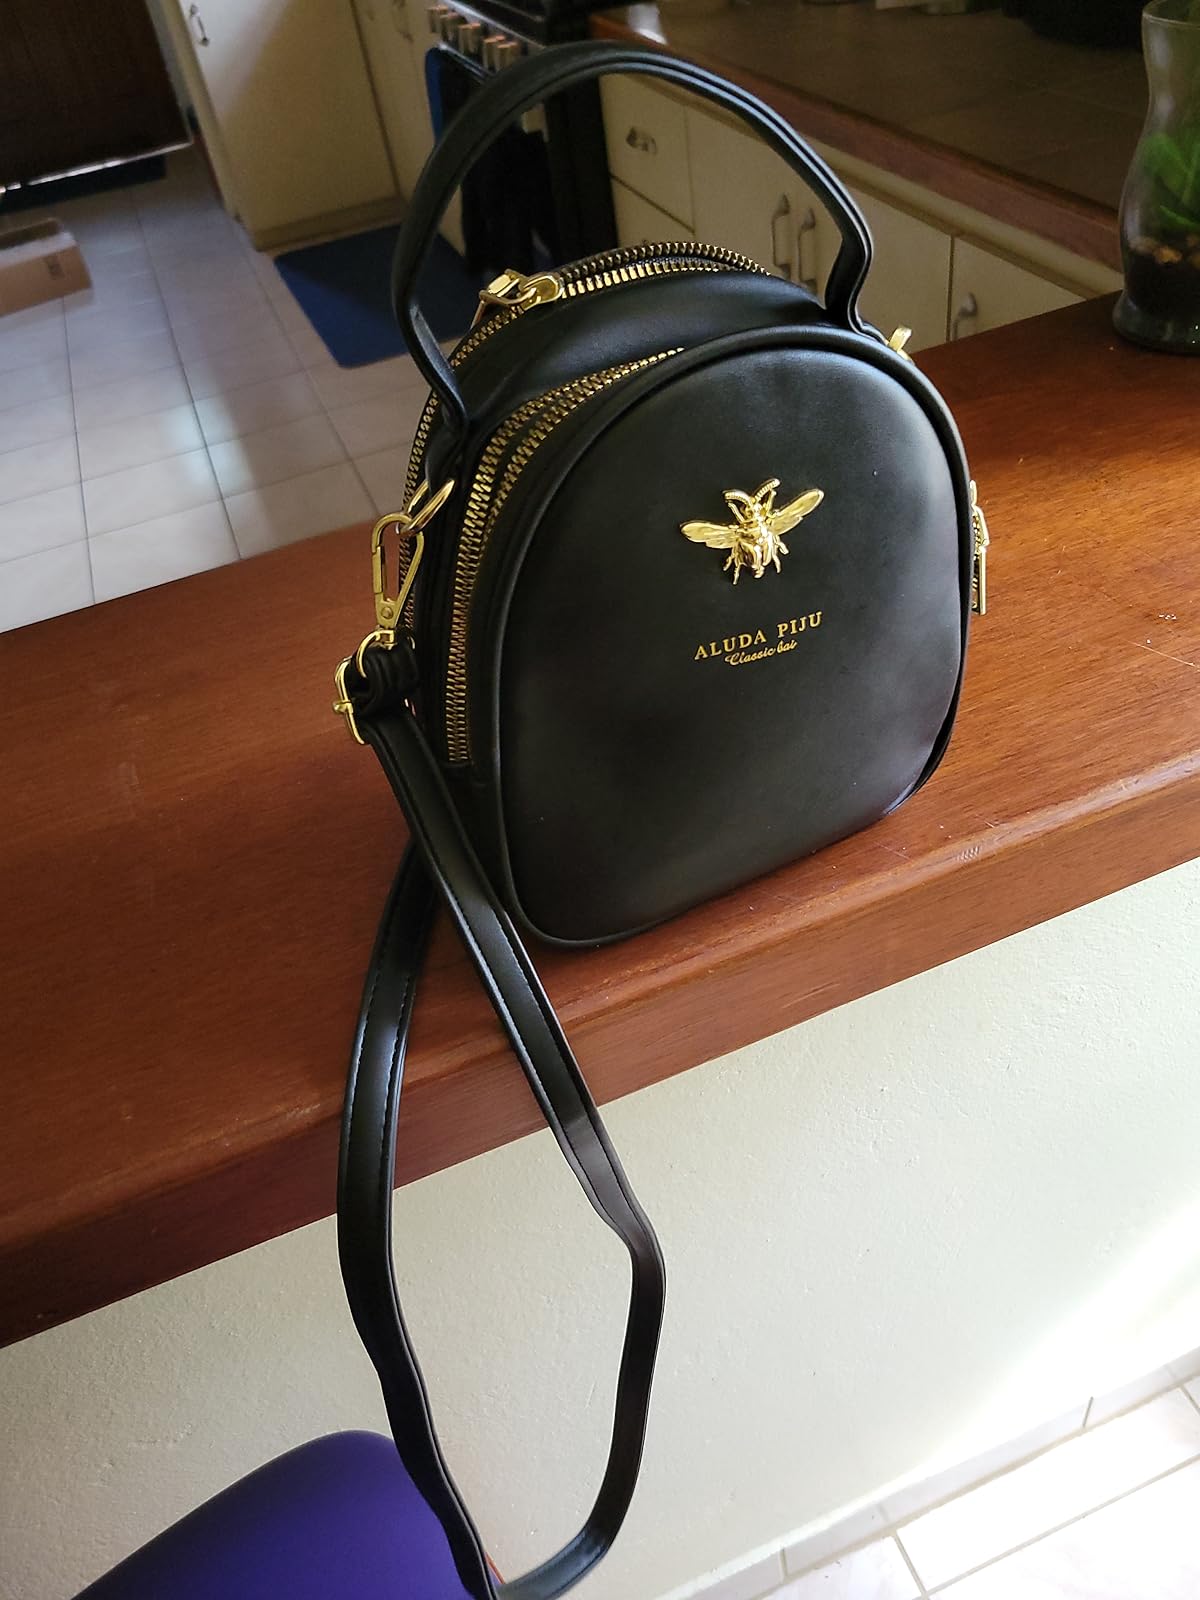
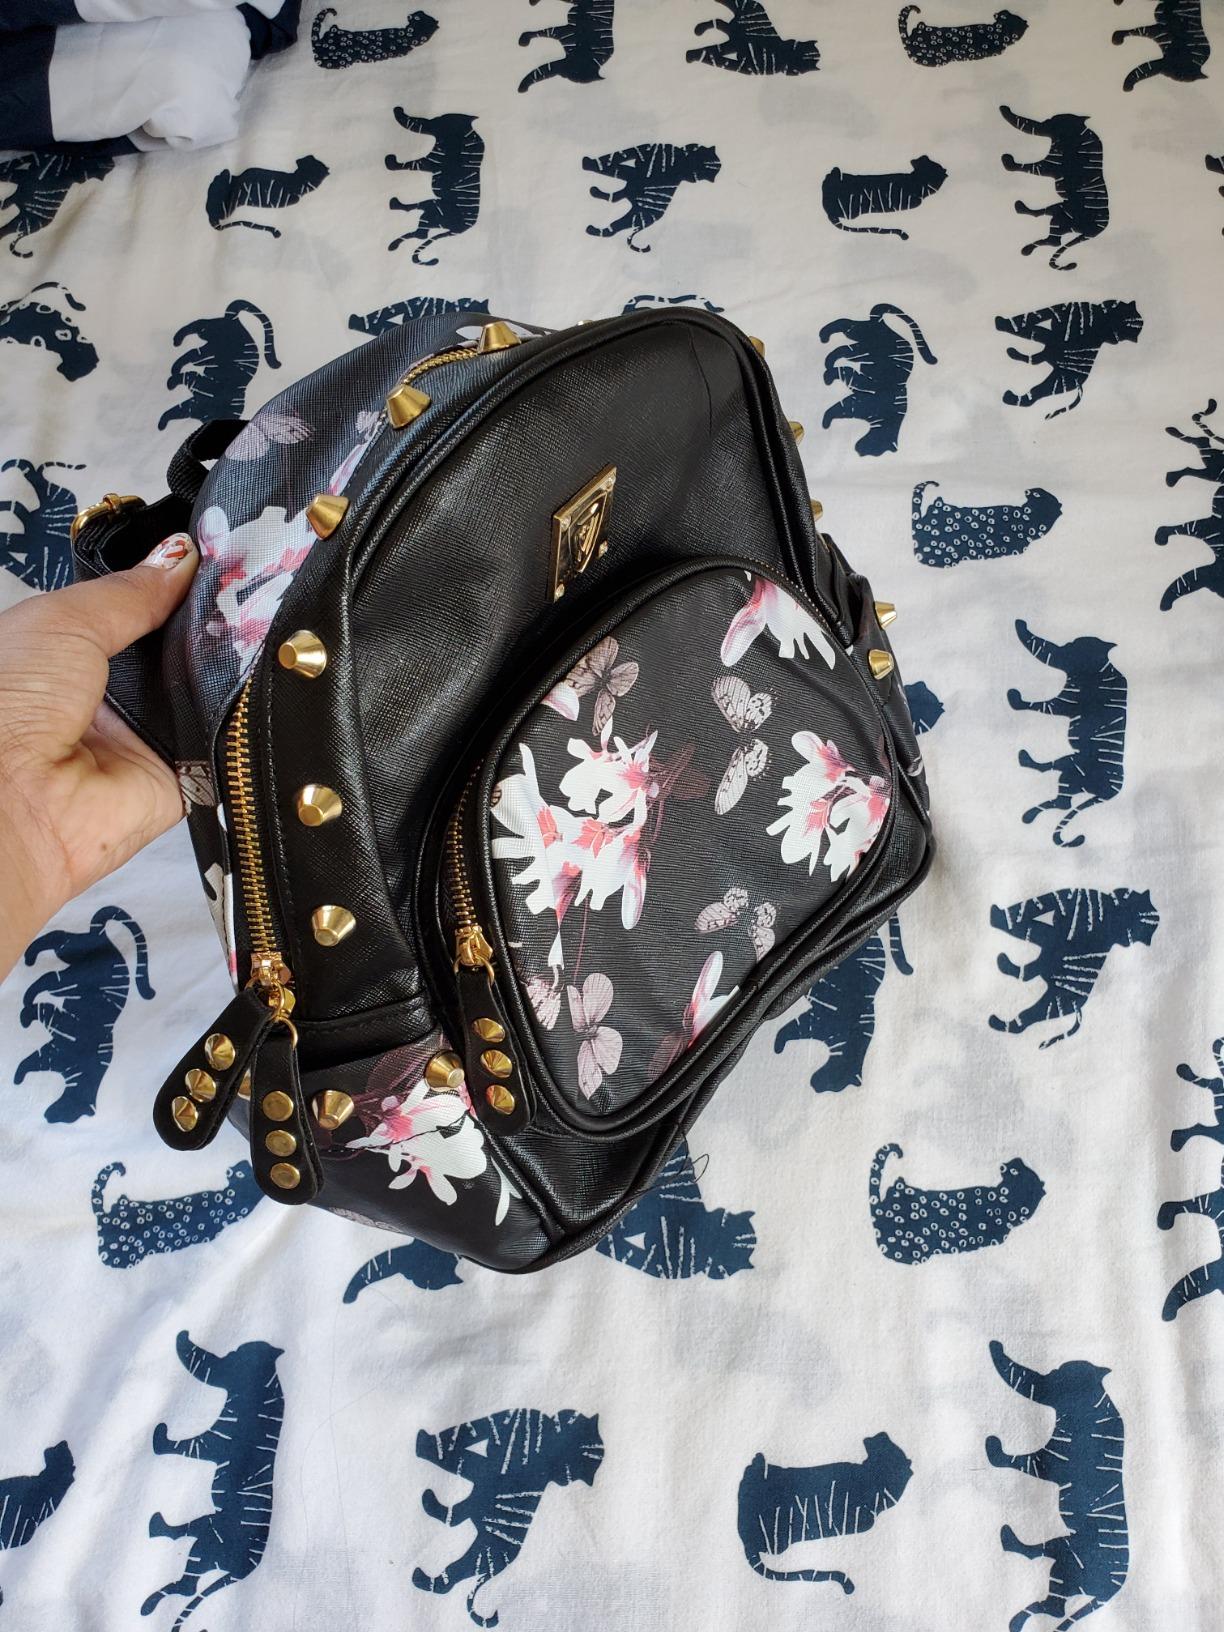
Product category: accessories_handbag
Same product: no